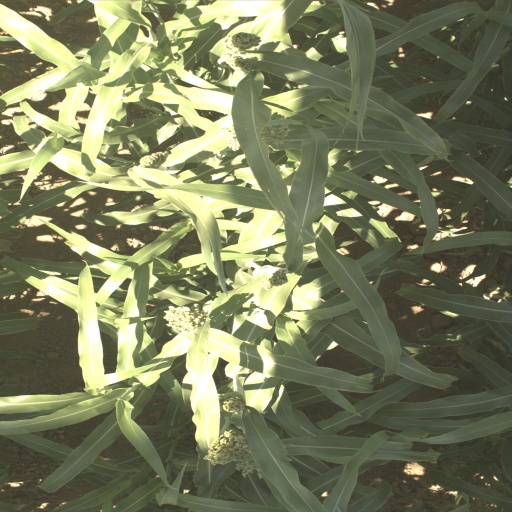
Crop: sorghum